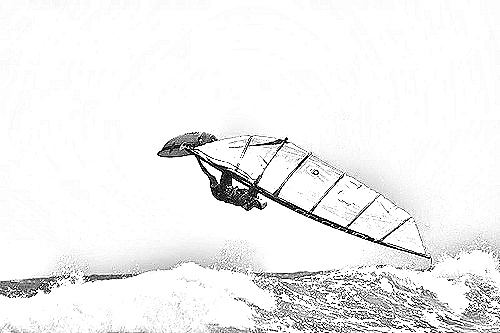
Portrait style: Sketch Portrait